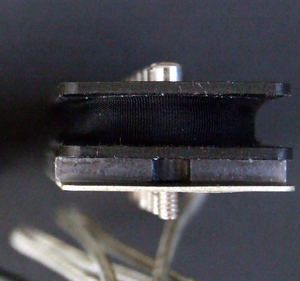
Vue de profil d'un micro de type P90 ou l'on voit bien les deux aimants en contacts avec les plots (Marque Tonerider)
Le P-90 est un micro à simple bobinage pour guitare électrique inventé en 1946 par Gibson pour succéder à l'encombrant micro dit « Charlie Christian » qui équipait depuis 1936 les premières guitares électriques de la firme. Il est toujours produit aujourd'hui. D'une conception différente des bobinages simples de Fender, le micro de Gibson est parfois confondu avec un humbucker en raison de sa largeur. D'autres fabricants produisent le P-90 qui se décline en deux catégories nommées d'après la forme du cache : le soap bar et le dog ear.